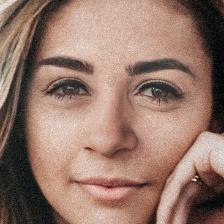
Label: faces